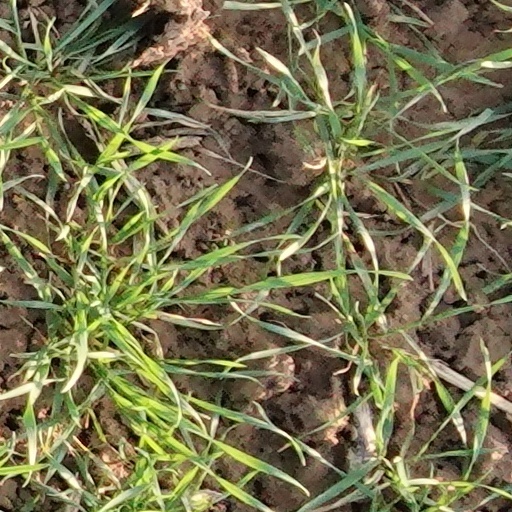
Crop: wheat